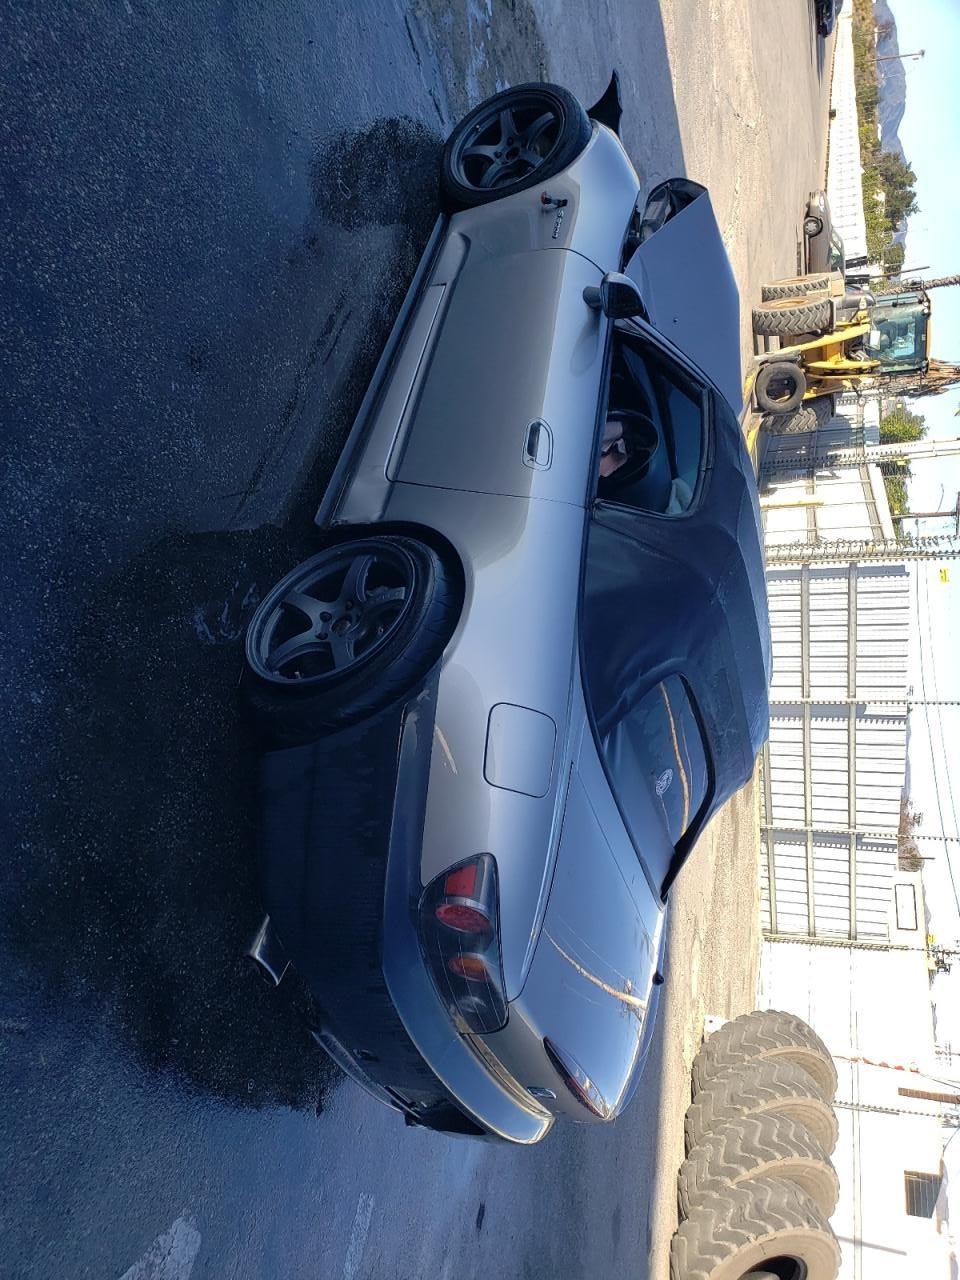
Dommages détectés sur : pare-choc avant, capot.
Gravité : majeur